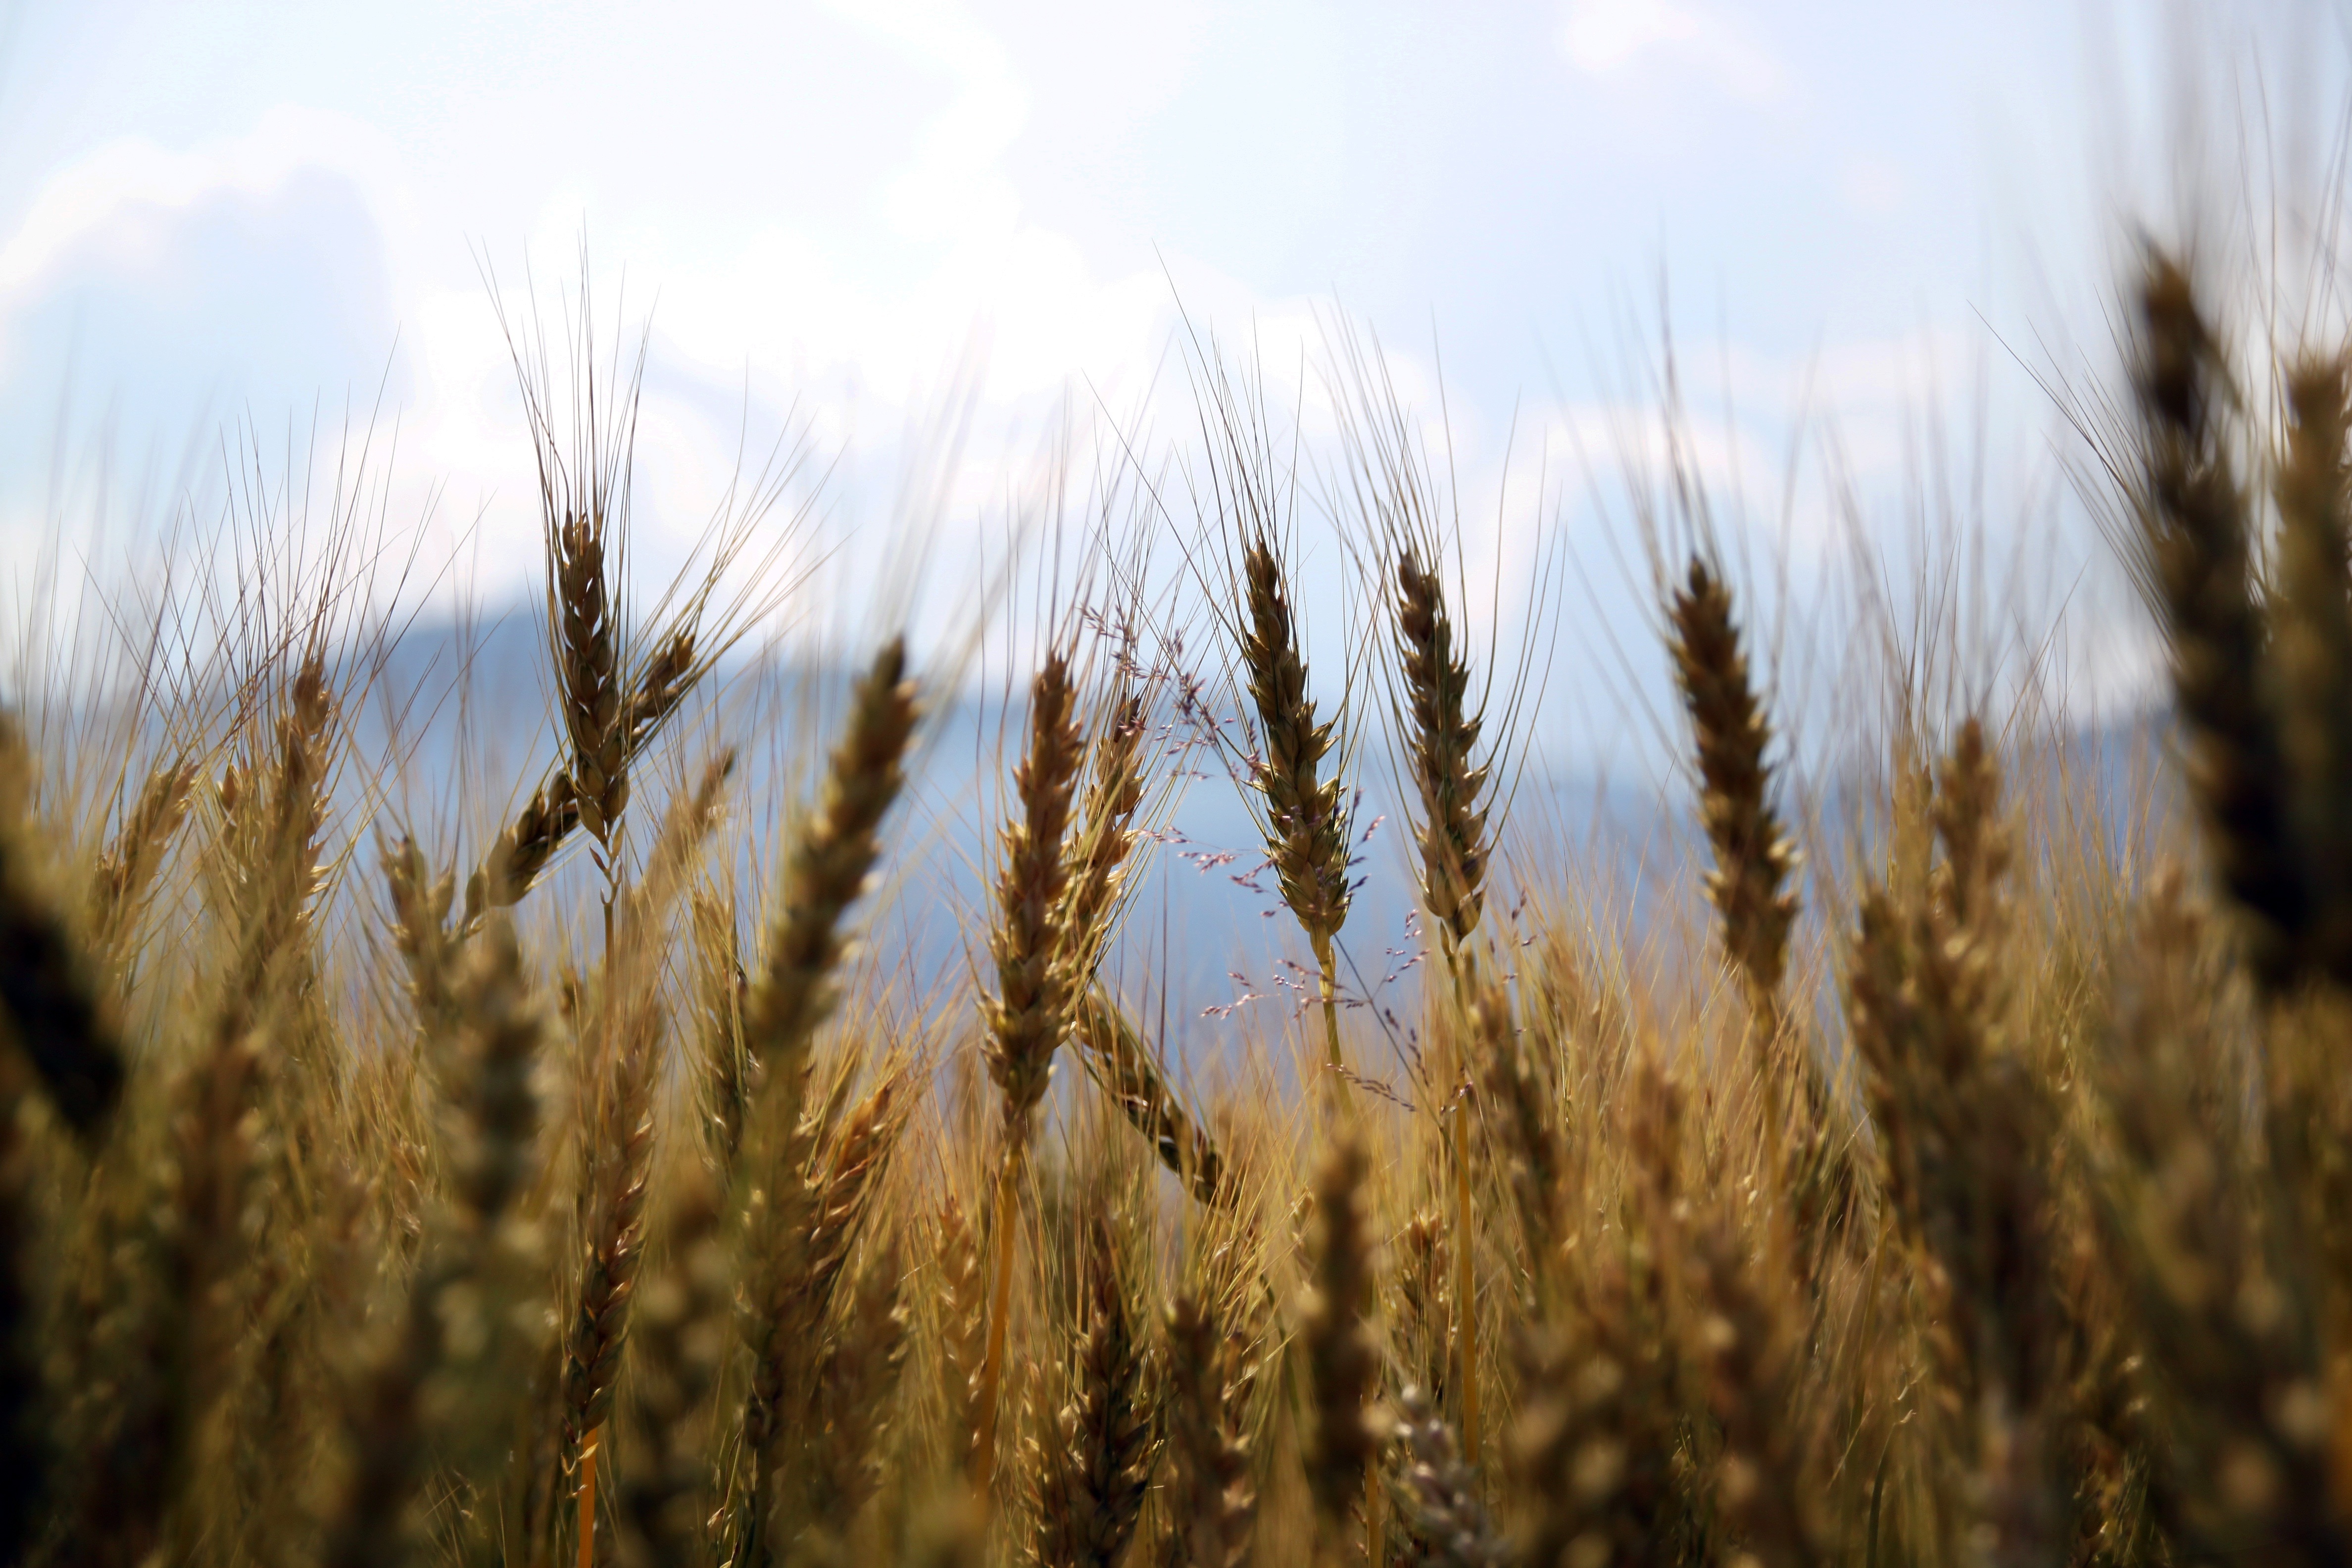
grass, growth, plant, sky, sun, field, farm, wheat, grain, prairie, sunlight, rural, food, green, golden, farming, harvest, crop, yellow, agriculture, farmland, plants, wheat field, seeds, outdoors, fields, grassland, rye, crops, meadows, flowering plant, commodity, grass family, land plant, phragmites, food grain